Sky position (RA, Dec in degrees): 204.102, 14.373
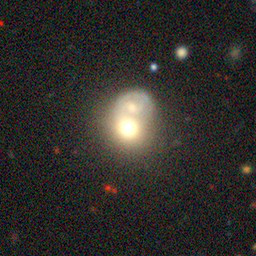
Galaxy morphology: Merging Galaxies